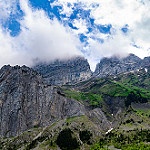
Label: mountain